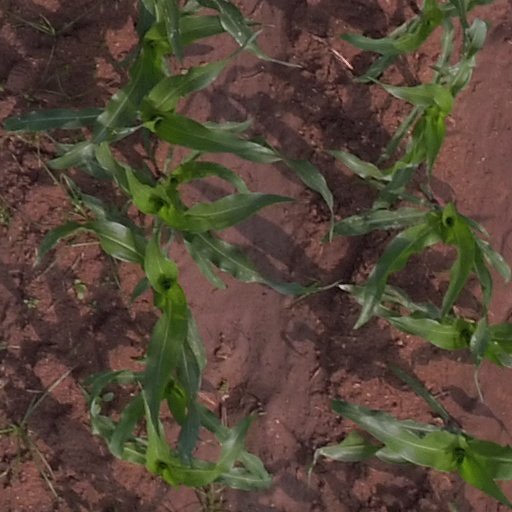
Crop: maize; corn